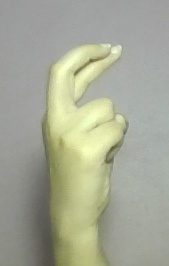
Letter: zay